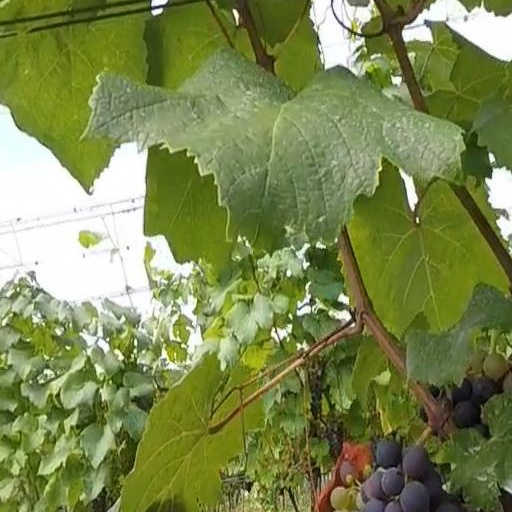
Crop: grape